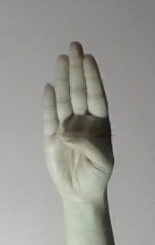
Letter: kaaf